Googie architecture

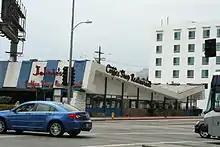
Johnie's Coffee Shop on Wilshire Boulevard, Los Angeles, designed by Armet & Davis

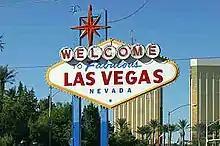
Welcome to Fabulous Las Vegas sign

Cantilevered structures, acute angles, illuminated plastic paneling, freeform boomerang and artist's palette shapes and cutouts, and tailfins on buildings marked Googie architecture, which was contemptible to some architects of then-current High Art Modernism, but had defenders during the post-Modern period at the end of the 20th century. The common elements that generally distinguish Googie from other forms of architecture are: